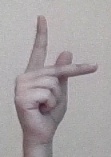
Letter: dha